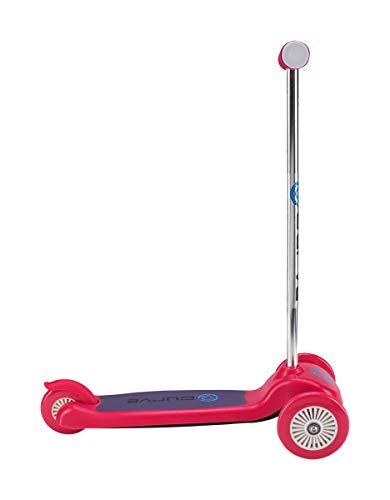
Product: Curve ACTSCOT-487CV-PNK Tilt And Turn 3-Wheel Scooter, Easy Fold-N-Carry Design, Ultra-Lightweight, Portable Folding Design Comfortable & Safe Durable & Easy To Ride, Pink
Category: Sports & Outdoors | Outdoor Recreation | Skates, Skateboards & Scooters | Scooters & Equipment | Scooters
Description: With smooth rolling PVC wheels, soft foam handles, and a quick stop rear brake, the Curve 3 wheel scooter is tons of fun for outdoor play.
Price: $34.26
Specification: Shipping Weight: 4.6 pounds (View shipping rates and policies)|ASIN: B07QJQ7T9K|    #4384    in Sport Scooters